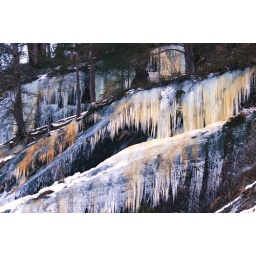
Masses of Icicles from the edge of the rocks coloured by the soil and tree roots